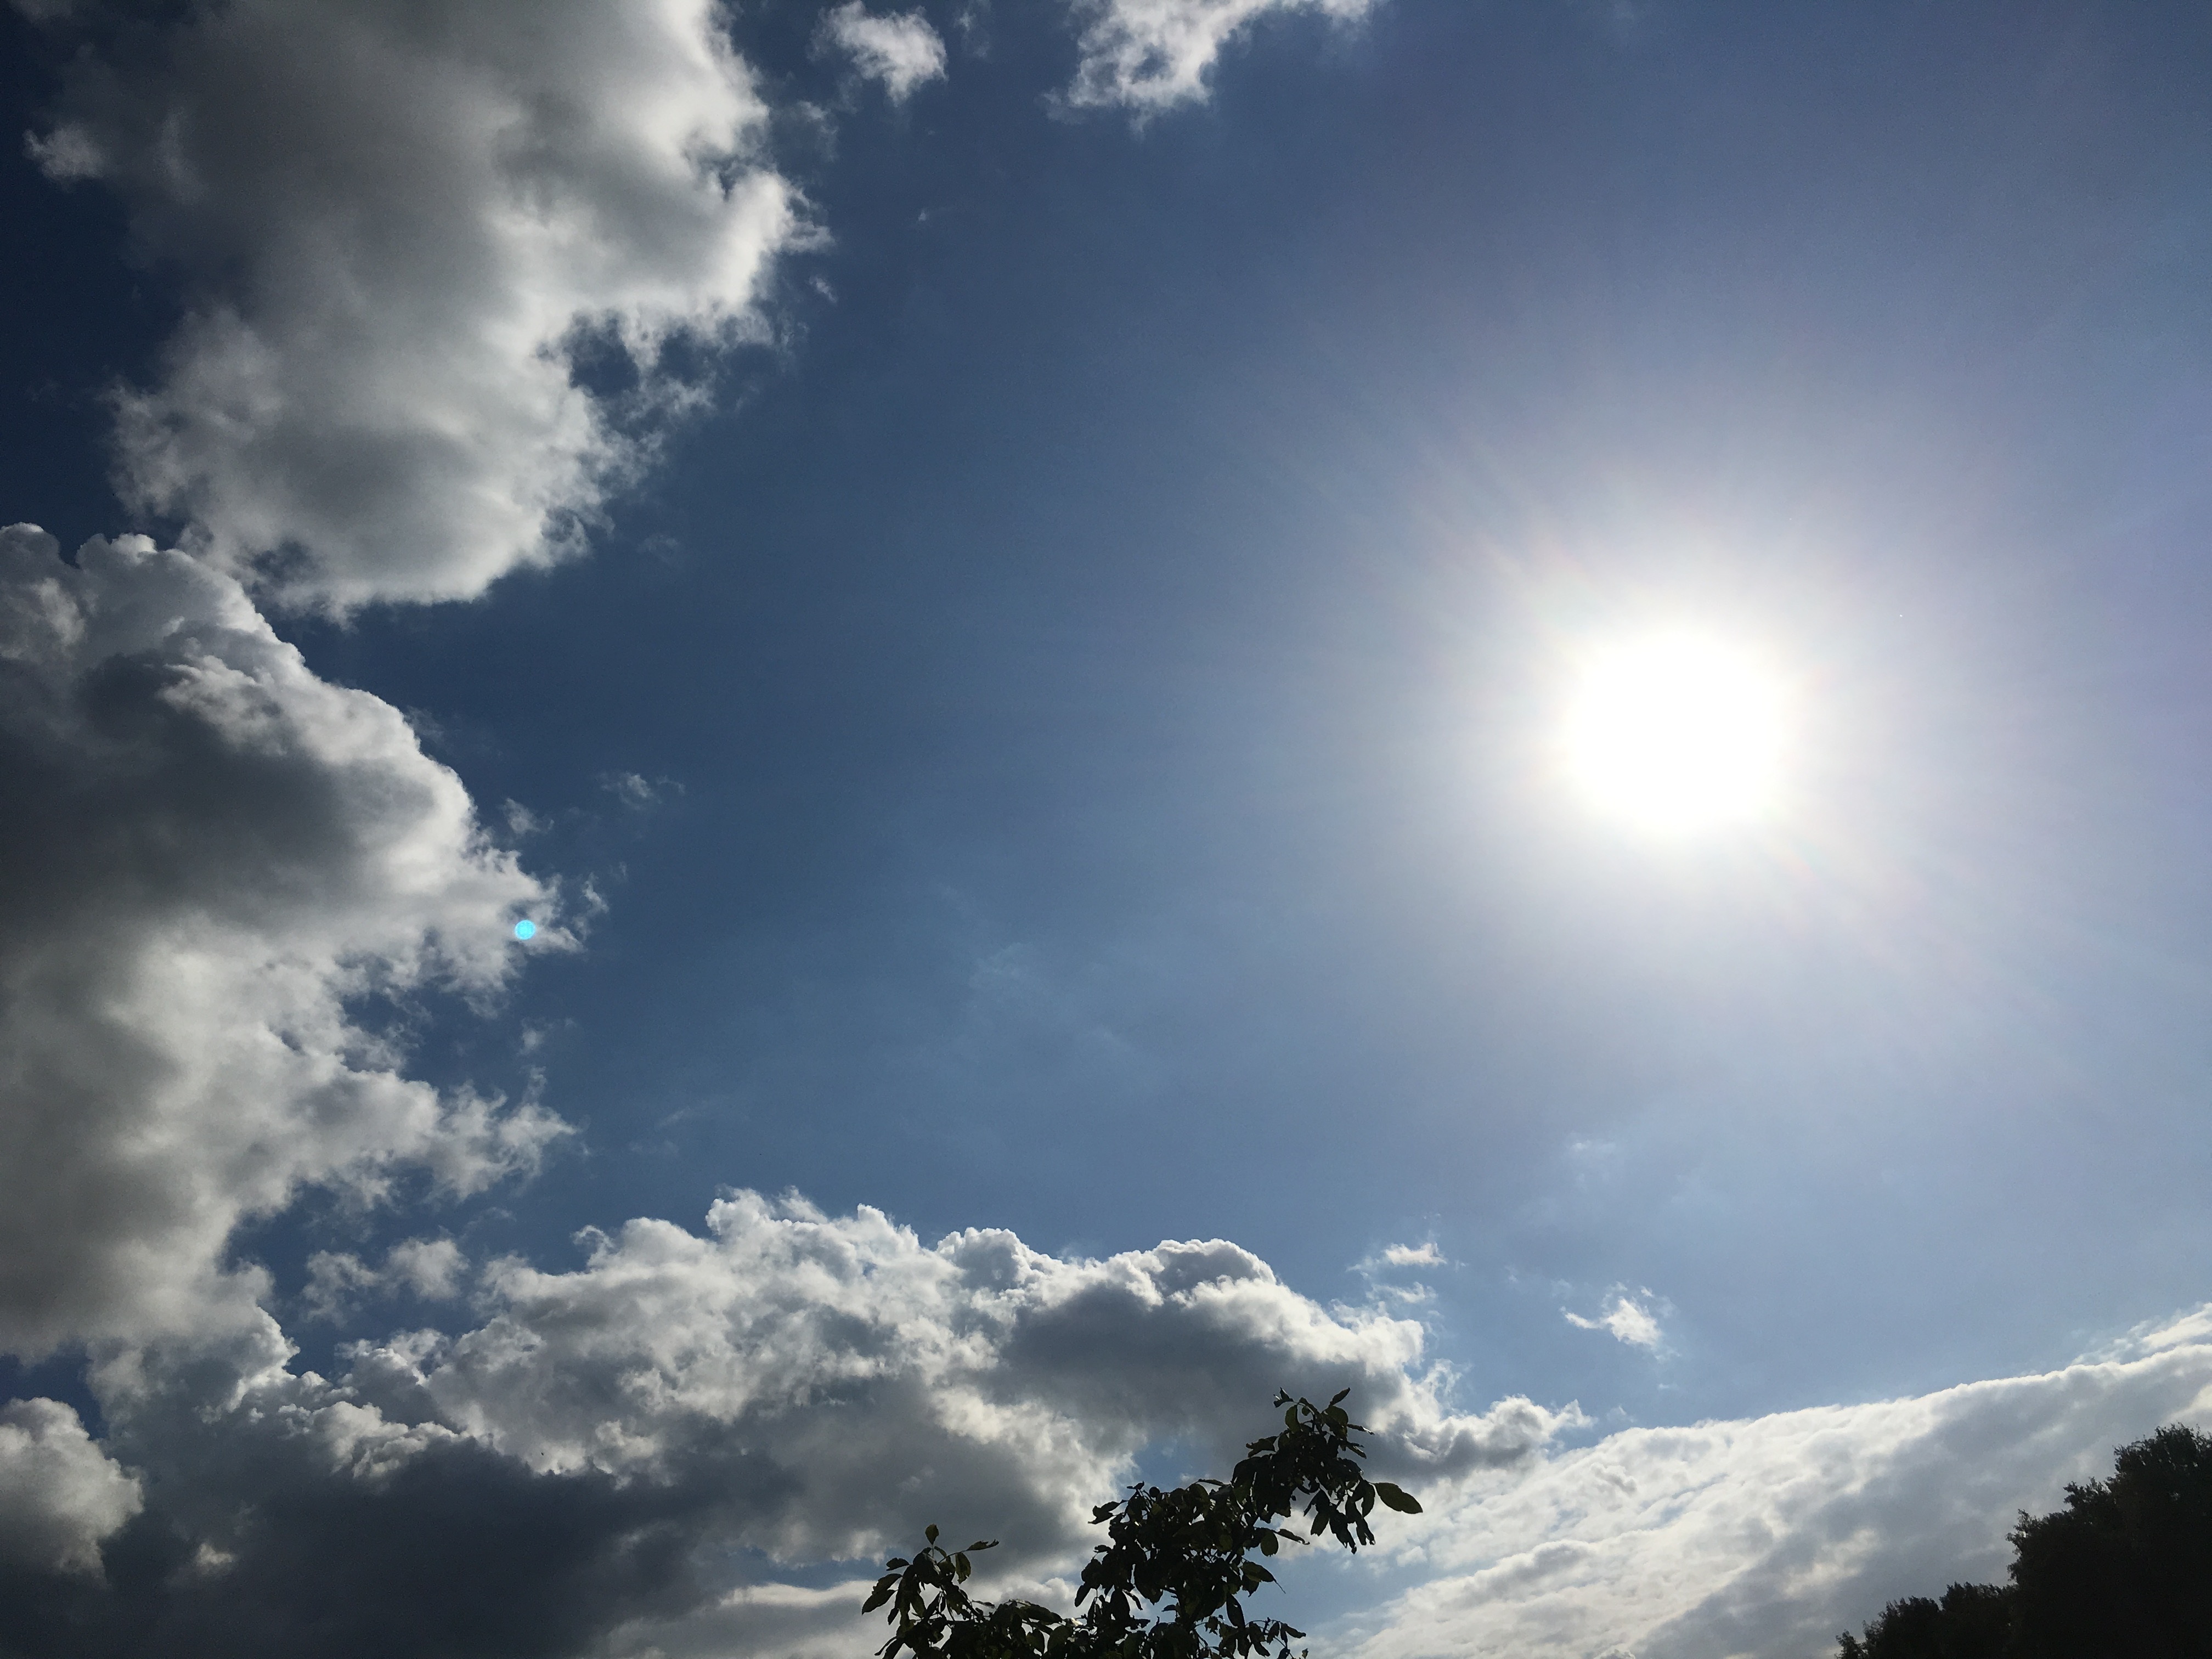
cloud, sky, sun, sunlight, atmosphere, daytime, weather, cumulus, romantic, mood, back light, to want, astronomical object, meteorological phenomenon, atmosphere of earth